Karl Wilhelm Wach

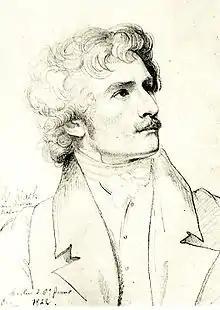
Drawing by Carl Christian Vogel von Vogelstein

Karl (or Carl) Wilhelm Wach (11 September 1787 – 24 November 1845) was a German painter.